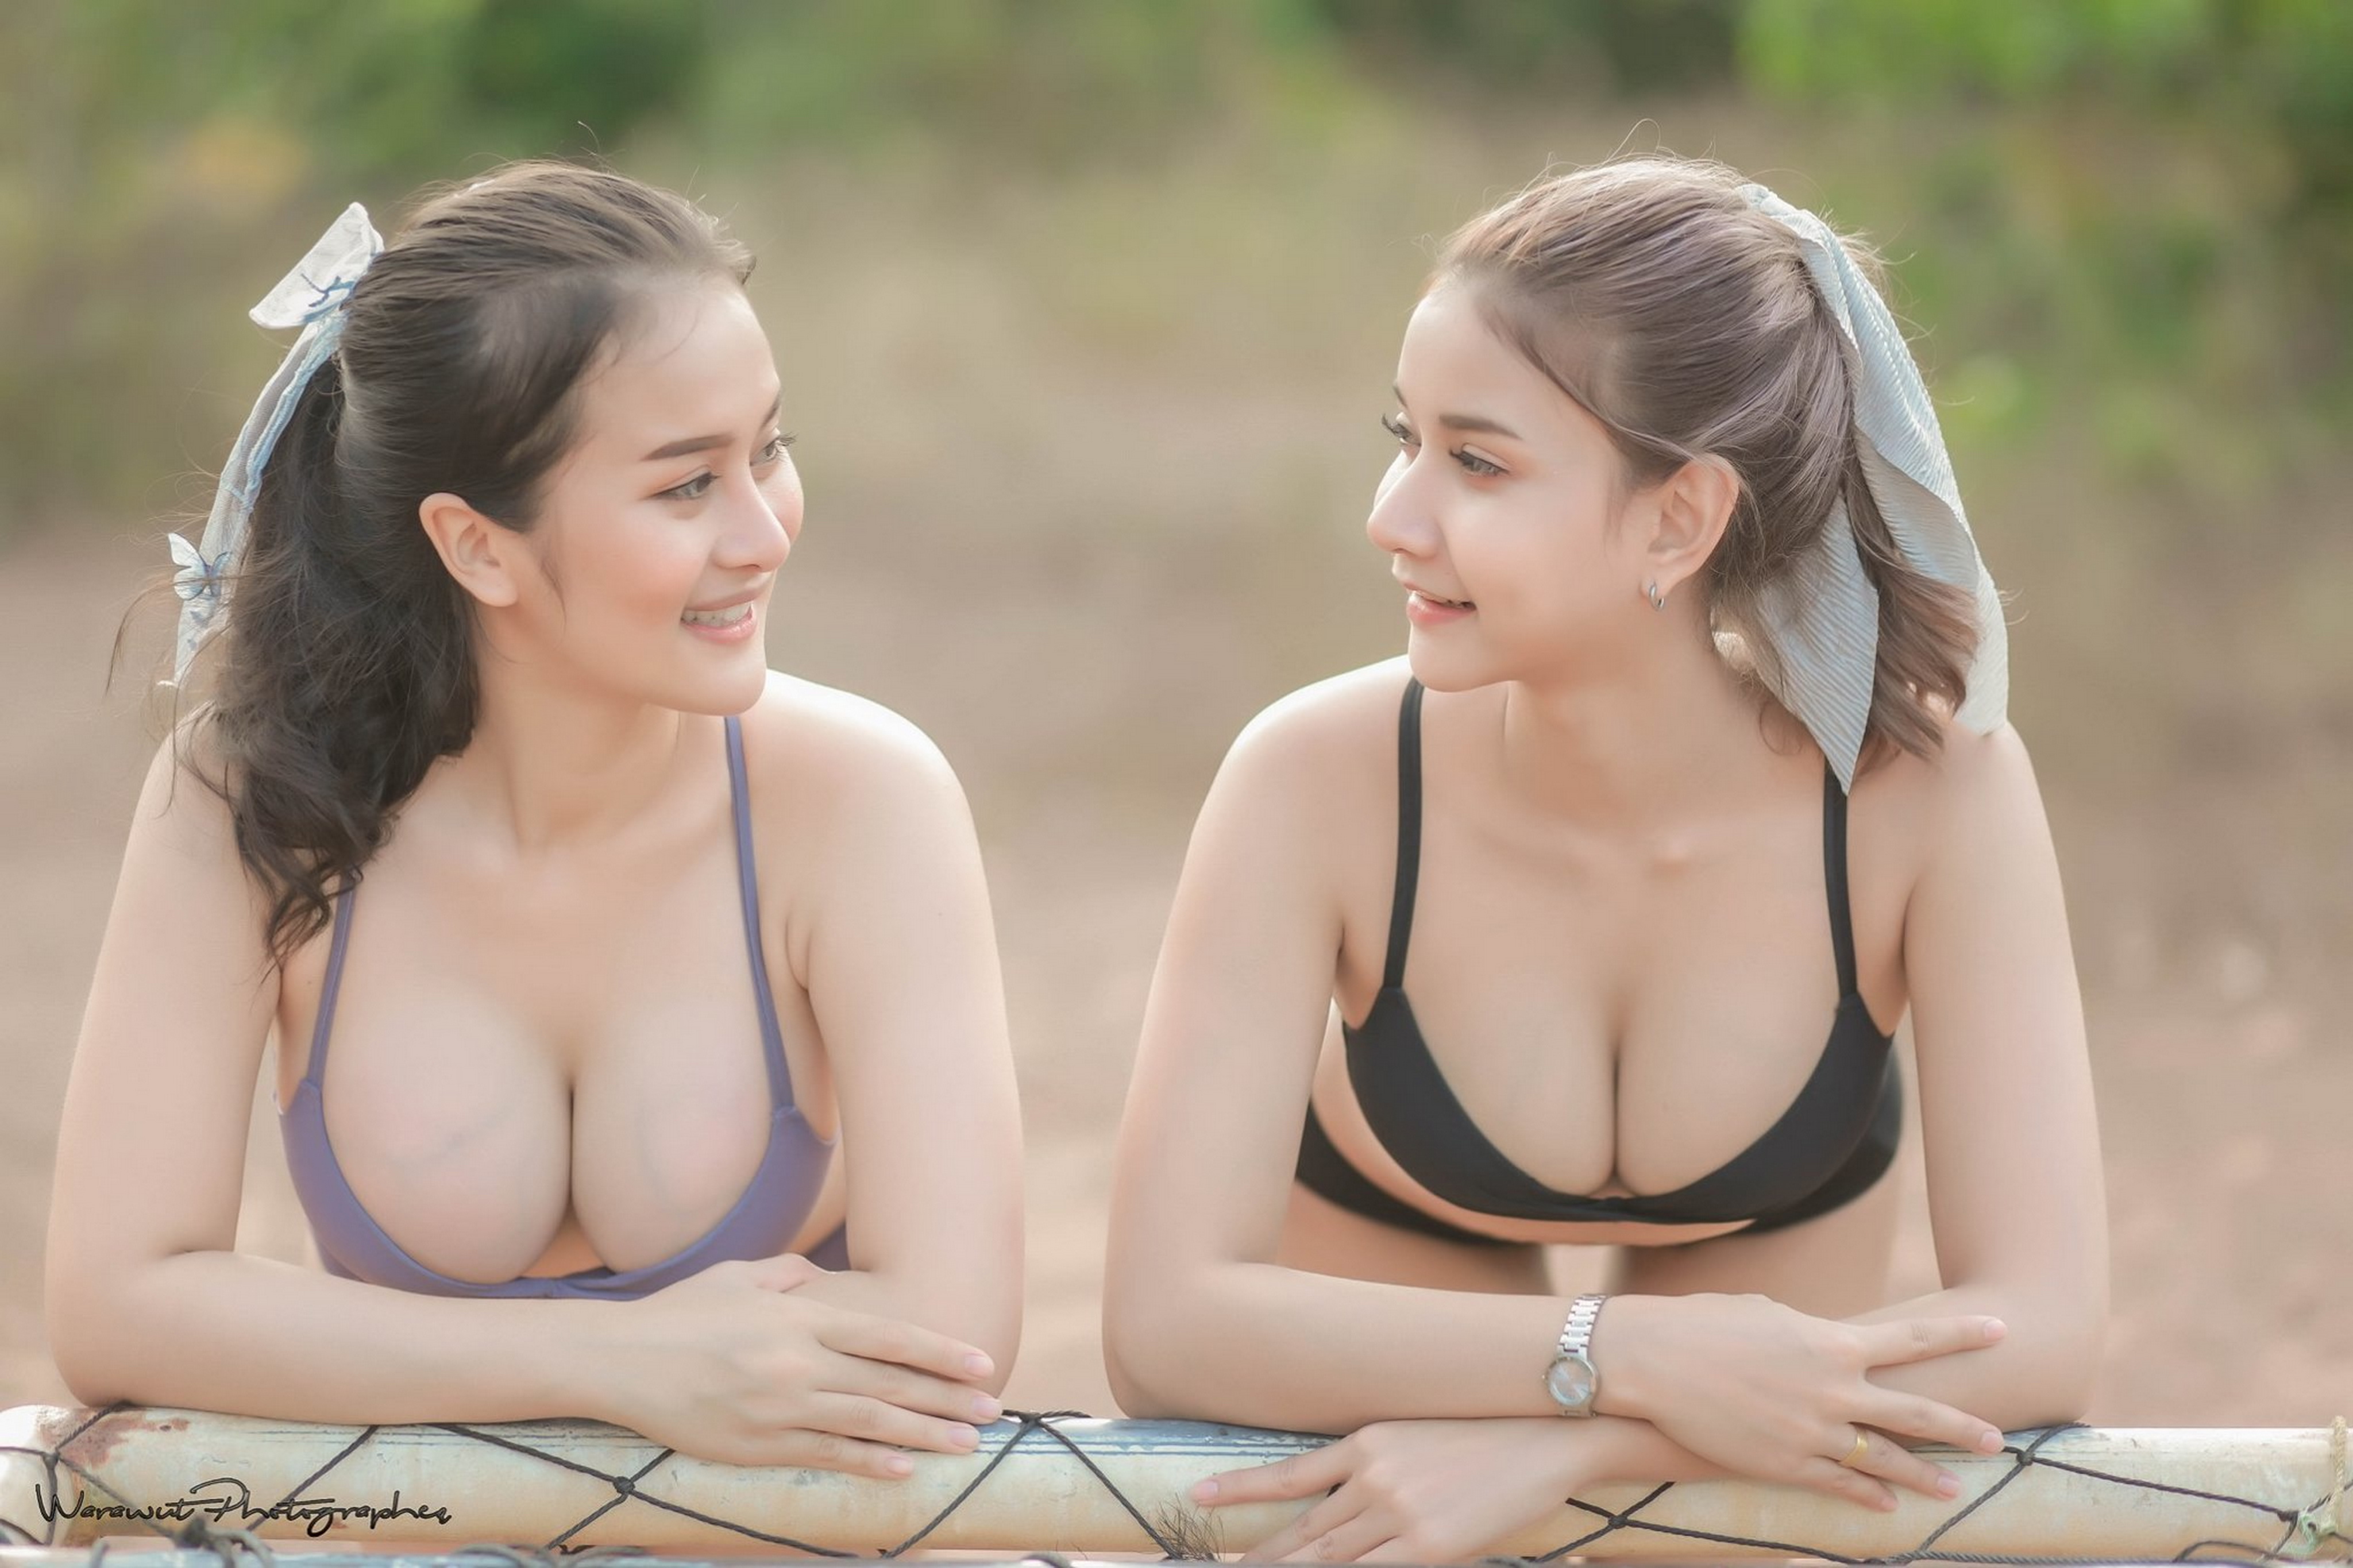
women, lady, model, person, photography, wallpaper, hair, face, head, smile, shoulder, People in nature, happy, mammal, gesture, grass, thigh, brassiere, leisure, jewellery, long hair, human leg, fun, recreation, abdomen, blond, necklace, event, sitting, brown hair, landscape, chest, child, undergarment, lingerie, bikini, portrait photography, wildlife, vacation, fashion accessory, laugh, photo shoot, love